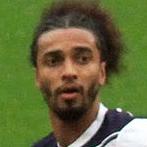
Age: 25